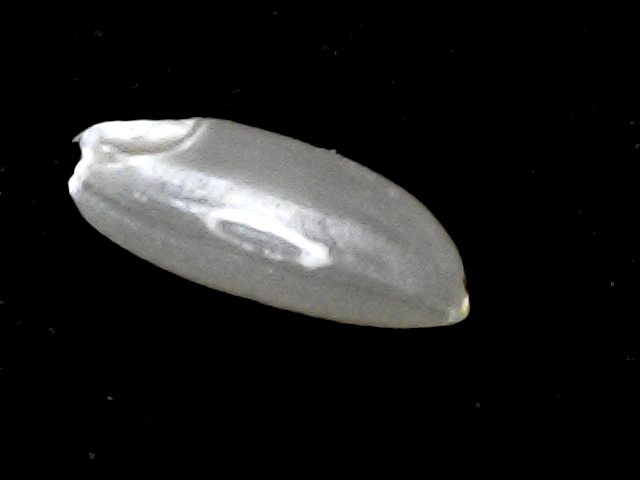
Rice variety: BD39